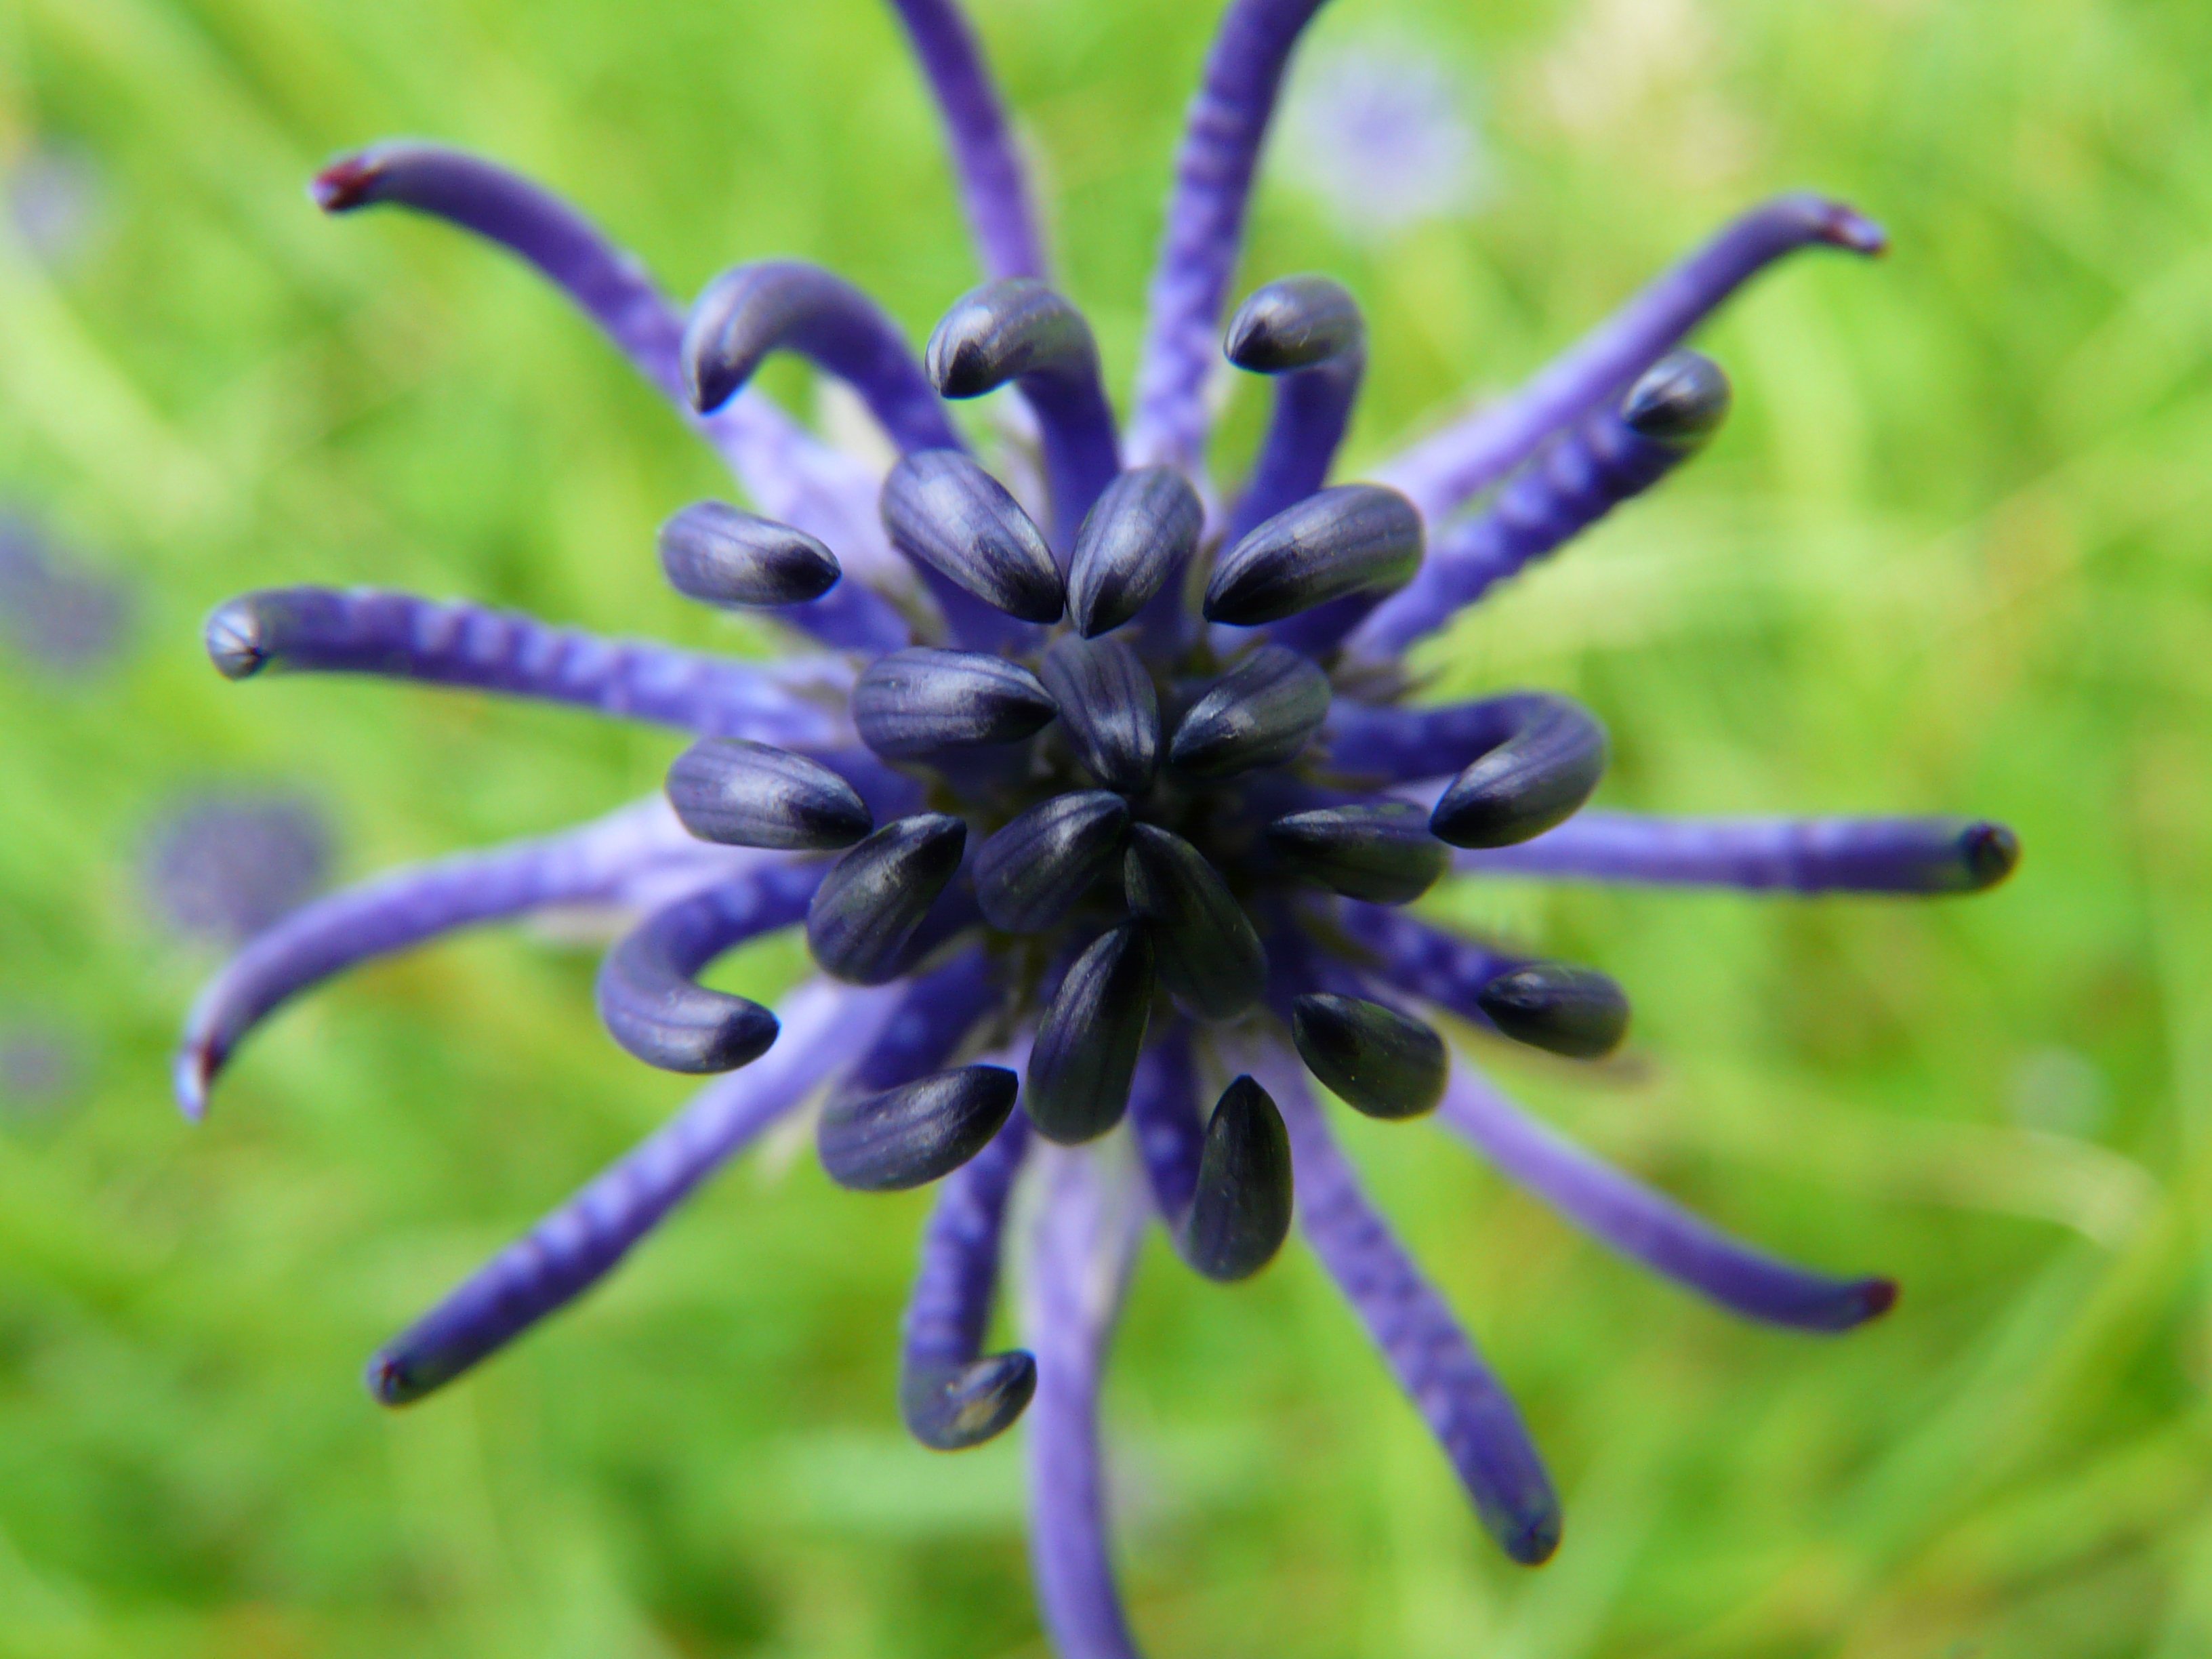
blossom, plant, meadow, flower, purple, bloom, herb, produce, macro, botany, blue, close, flora, lavender, wildflower, close up, macro photography, dark blue, flowering plant, dark purple, devil's claw, campanulaceae, bell flower greenhouse, spherical devil's claw, land plant, phyteuma, phyteuma orbiculare, nautur